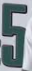
Number: 5